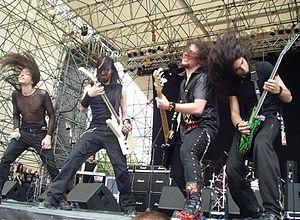
Stormlord est un groupe de black metal symphonique italien, originaire de Rome. Les membres du groupe se réclament du genre « metal extrême épique ».